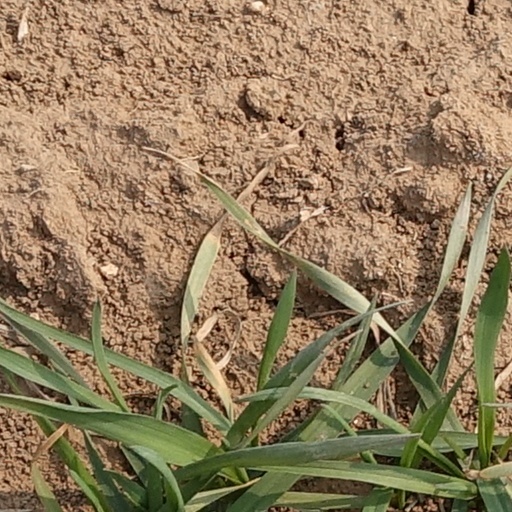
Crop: wheat